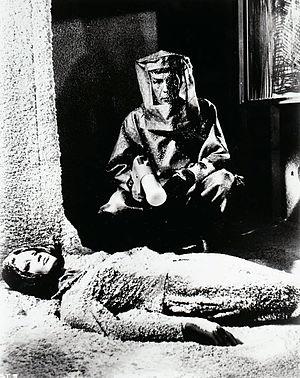
L'Équipage en folie est le quatrième épisode de la première saison de la série télévisée Star Trek. Septième épisode à avoir été produit, il fut diffusé pour la première fois le 29 septembre 1966 sur la chaîne américaine NBC